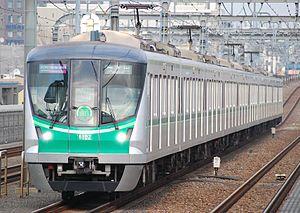
La ligne Odakyū Odawara est la ligne ferroviaire principale de la compagnie Odakyū au Japon. Elle relie la gare de Shinjuku à Tokyo à celle d'Odawara dans la préfecture de Kanagawa. C'est une ligne avec un fort trafic de trains de banlieue, mais également avec des services express touristiques Romancecar vers Hakone, Gotenba, Numazu et Enoshima.